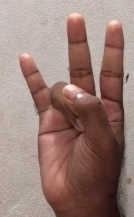
ASL sign: 7